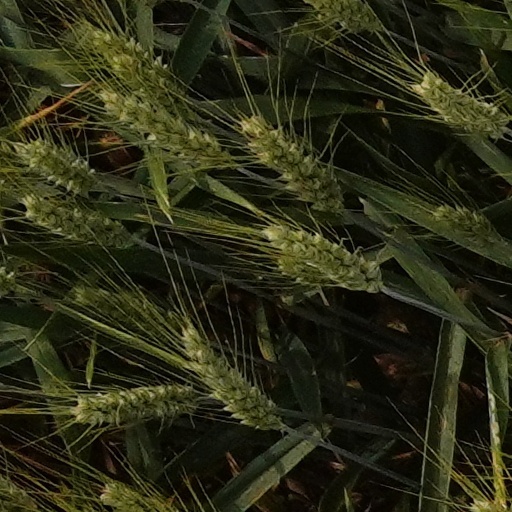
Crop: wheat